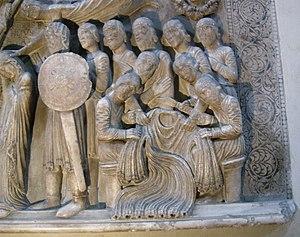
L’Ancien ambon de la cathédrale de Parme fut réalisé au cours des années 1175-1178 par Benedetto Antelami qui, pour la première fois, signa son œuvre.